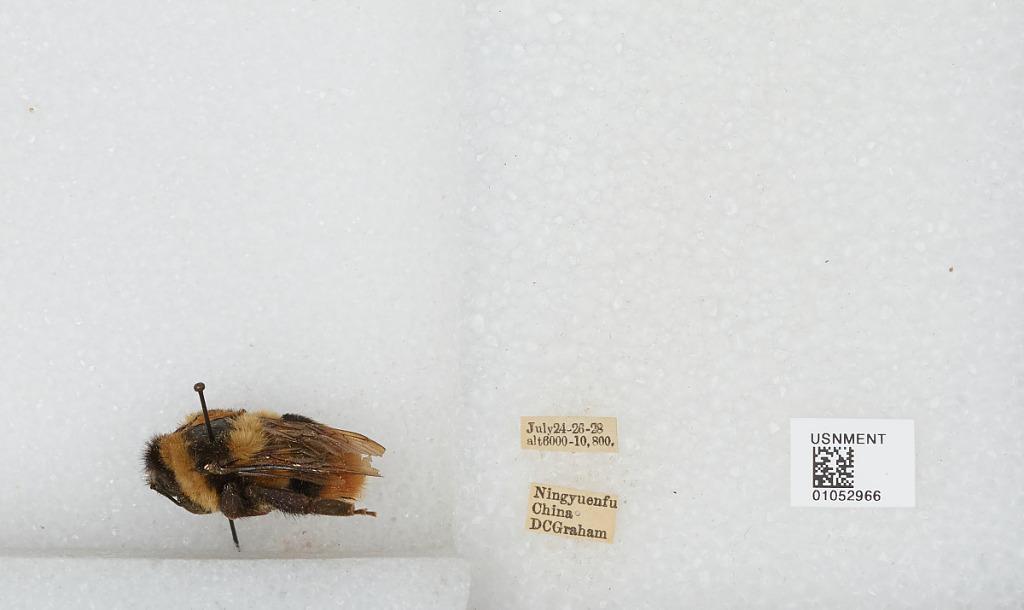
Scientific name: Bombus sp.
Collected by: D. Graham
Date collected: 1928-7-24
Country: China
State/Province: Sichuan
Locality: Xichang